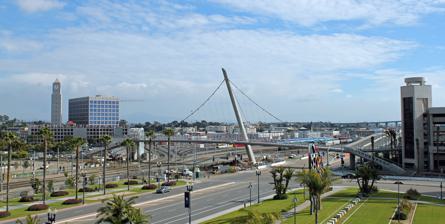
Building: Harbor Drive Pedestrian Bridge
Country: United States of America
Year built: 2011
Bridge in San Diego, California Harbor Drive Pedestrian Bridge Coordinates 32°42′18″N 117°09′25″W / 32.7050°N 117.1570°W / 32.7050; -117.1570 Carries Pedestrian Traffic Crosses Harbor Drive, San Diego Trolley tracks, and San Diego & Arizona Eastern Railroad tracks Locale San Diego, California Characteristics Design Self-anchored suspension bridge Total length 550 feet (168 m) Width 16 feet (5 m) Longest span 354 feet (108 m) Clearance below 25 feet (8 m) History Architect Safdie Rabines Architects Engineering design by T.Y. Lin International Opened March 18, 2011 Location Harbor Drive Pedestrian Bridge is a self-anchored suspension bridge in San Diego , California. Located in downtown San Diego , the bridge spans Harbor Drive, connecting East Village and the San Diego Convention Center . The bridge crosses over the San Diego Trolley and the San Diego and Arizona Eastern Railway . History Completed in March 2011, the bridge was built to allow pedestrian traffic on Park Boulevard to safely cross six sets of railroad tracks and Harbor Drive. The bridge also completes the "Park to Bay Link", a long term vision of city planners to develop a public parkway or green belt along Park Blvd, in order to connect Balboa Park with San Diego Bay . The bridge was built by Reyes Construction, Inc. It was engineered by T.Y. Lin International ; Safdie Rabines Architects was project architect. The bridge cost $26.8 million and was funded in part by a $6 million grant from the California Transportation Commission . Features The bridge is 550 feet (170 m) long, which makes it one of the longest self-anchored suspension bridges in the world. The span measures 350 feet (110 m) while the remainder is approaches. The bridge is suspended from a single 131-foot-tall (40 m) pylon set into the ground at a 60-degree angle. The unusual, iconic structure features a curved concrete deck that is suspended only on the deck's inside curve by a single pair of suspension cables. The bridge was constructed using stainless steel . It has lighting above and below the deck. It has been described as "a sleek, nautically themed bridge with a very nice view of the city." References